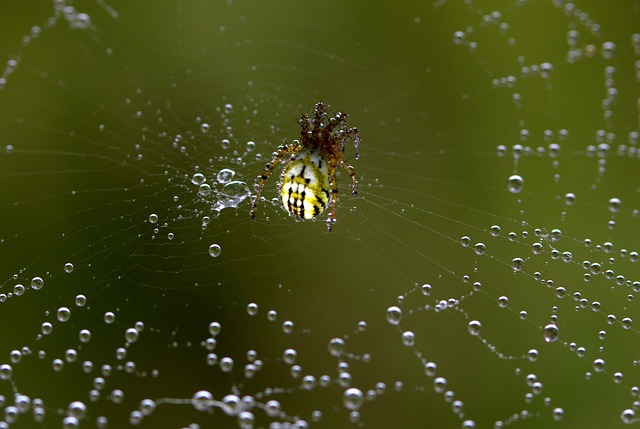
Label: ragno